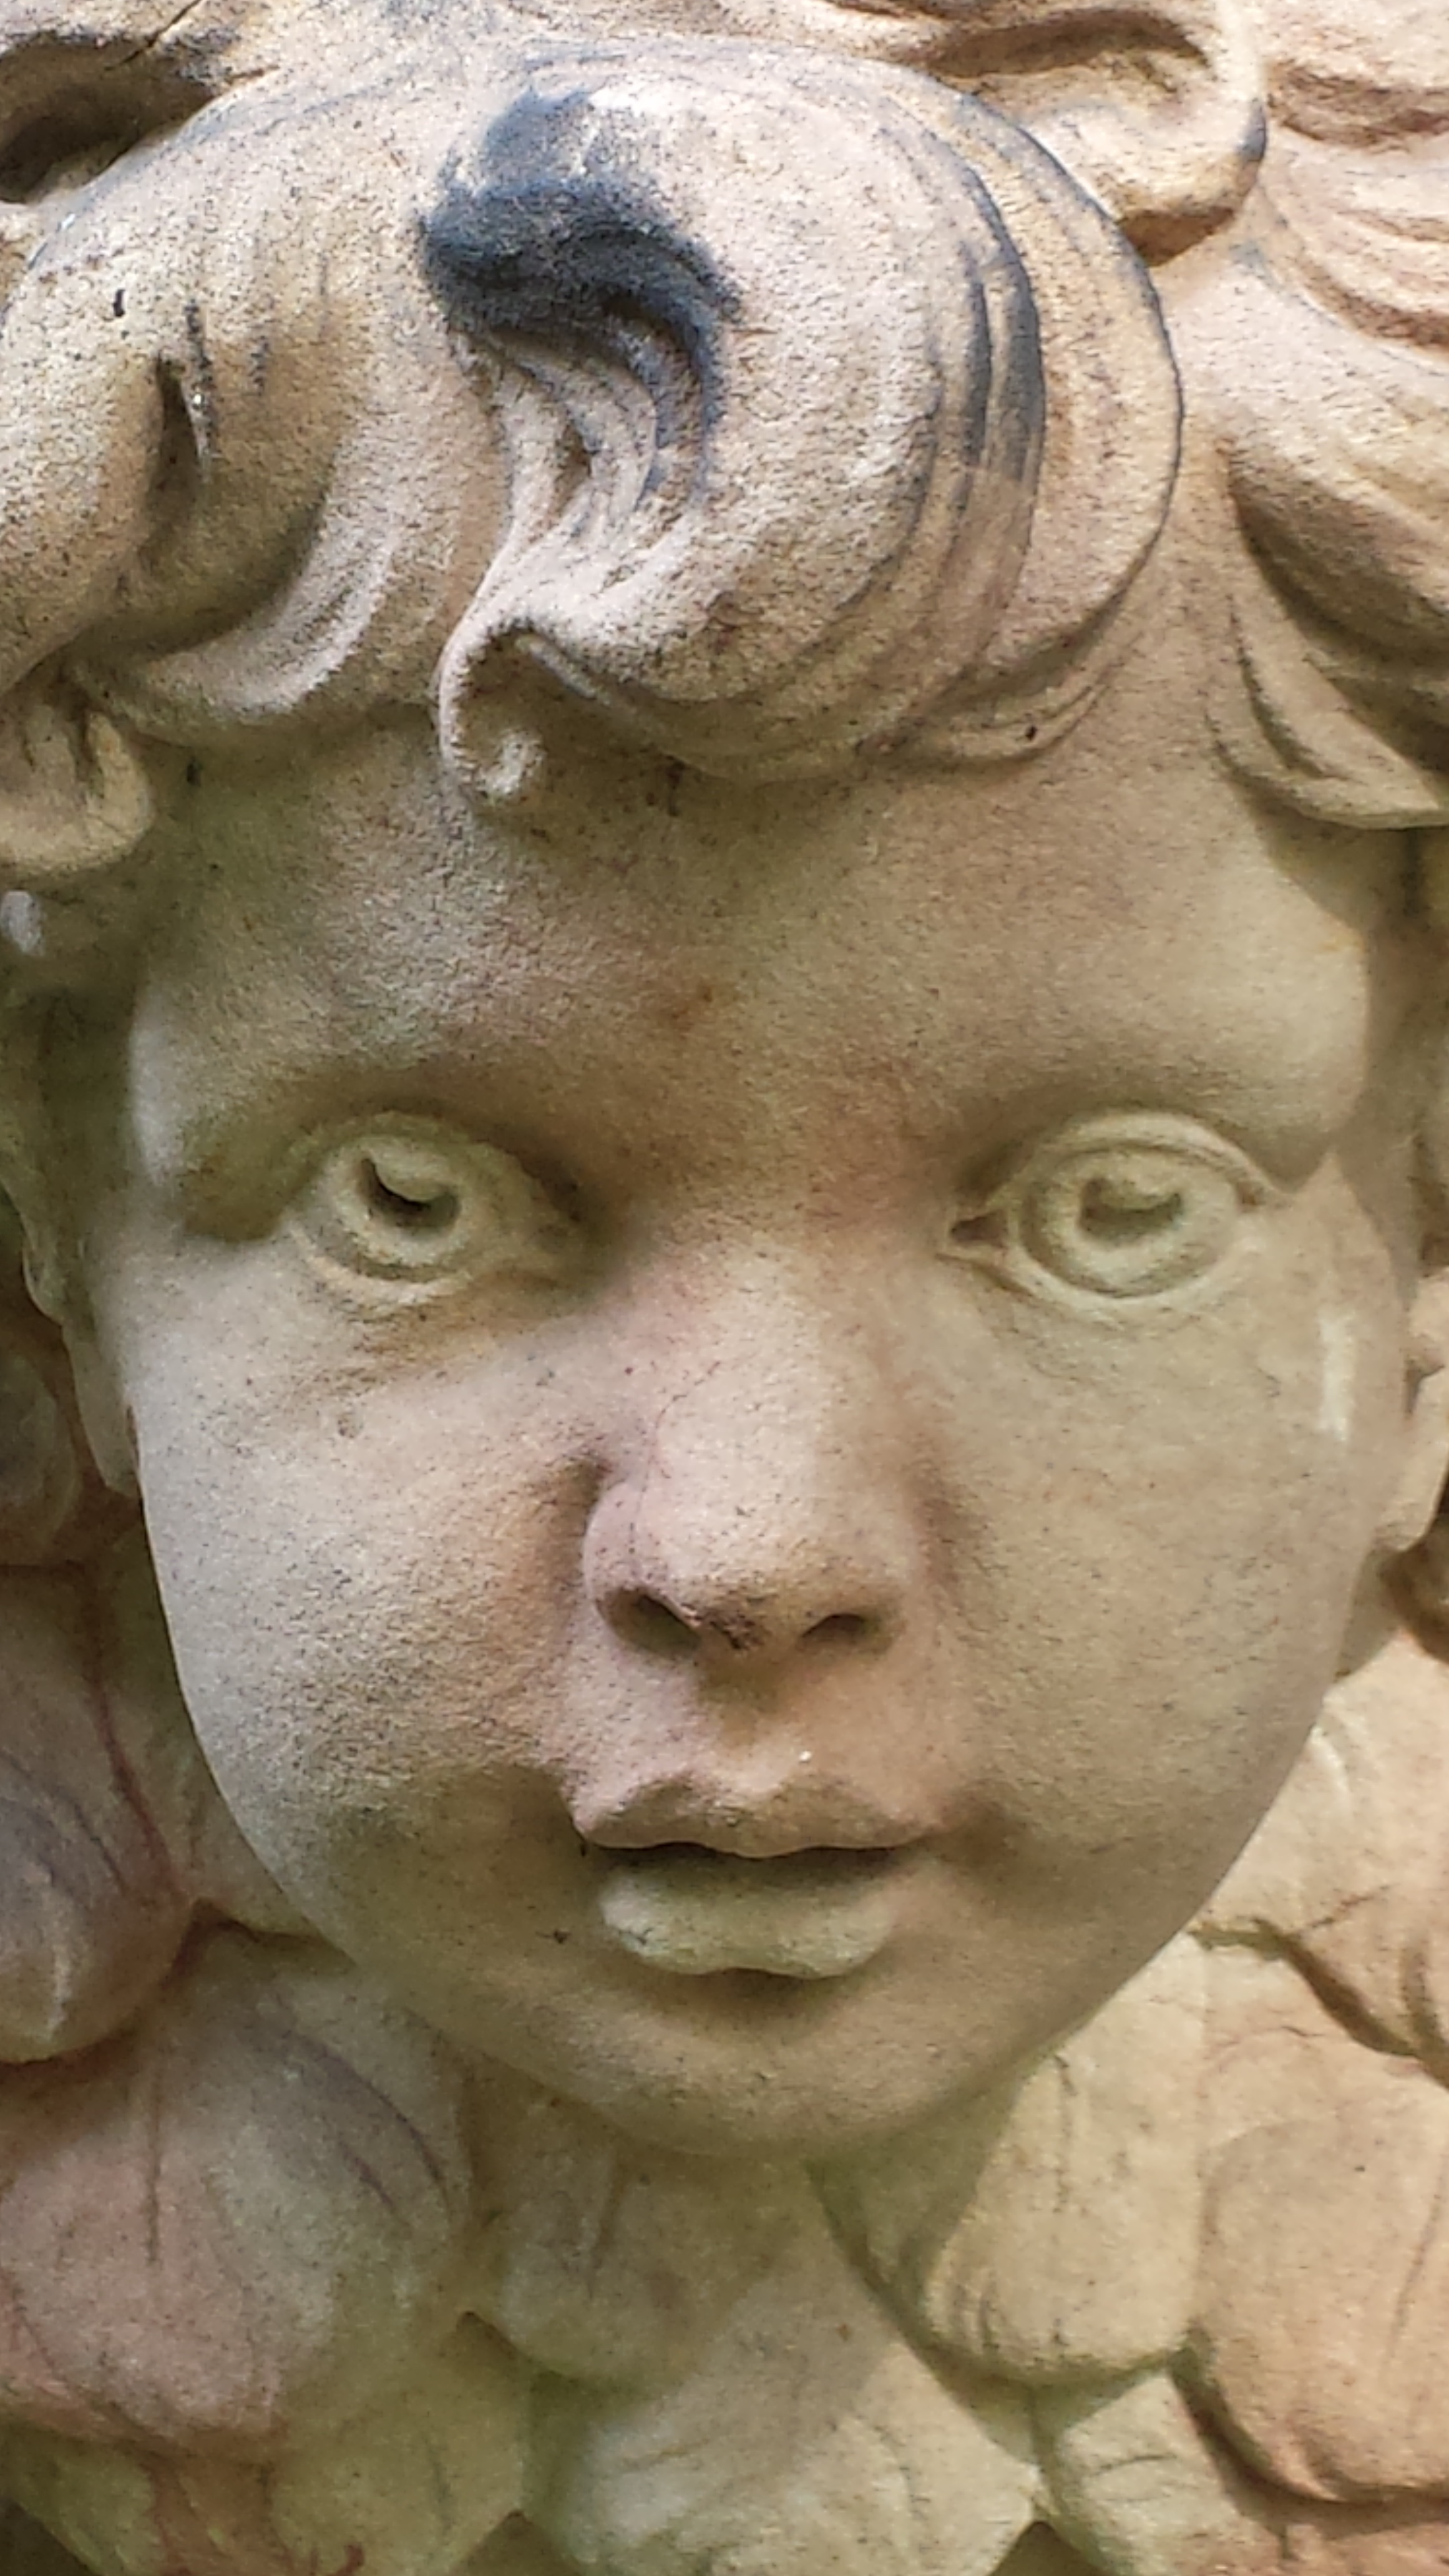
boy, stone, monument, statue, portrait, cemetery, close up, face, sculpture, angel, art, temple, head, carving, mythology, stone carving, ancient history